U.S. Army Information Technology Agency

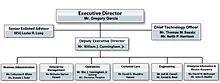
ITA organization chart

ITA is a multifunctional support services organization that provides a broad range of information and communications technology to the HQDA, select DoD elements, and other Federal entities located within the National Capital Region (NCR). This includes providing Army personnel with desktop, network, security, and telecommunications support.